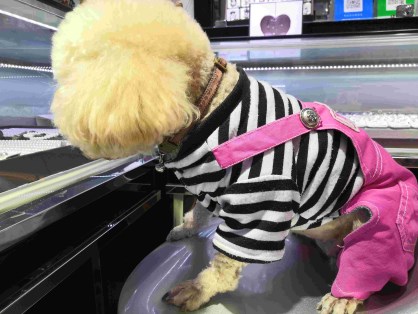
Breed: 7449-n000128-teddy